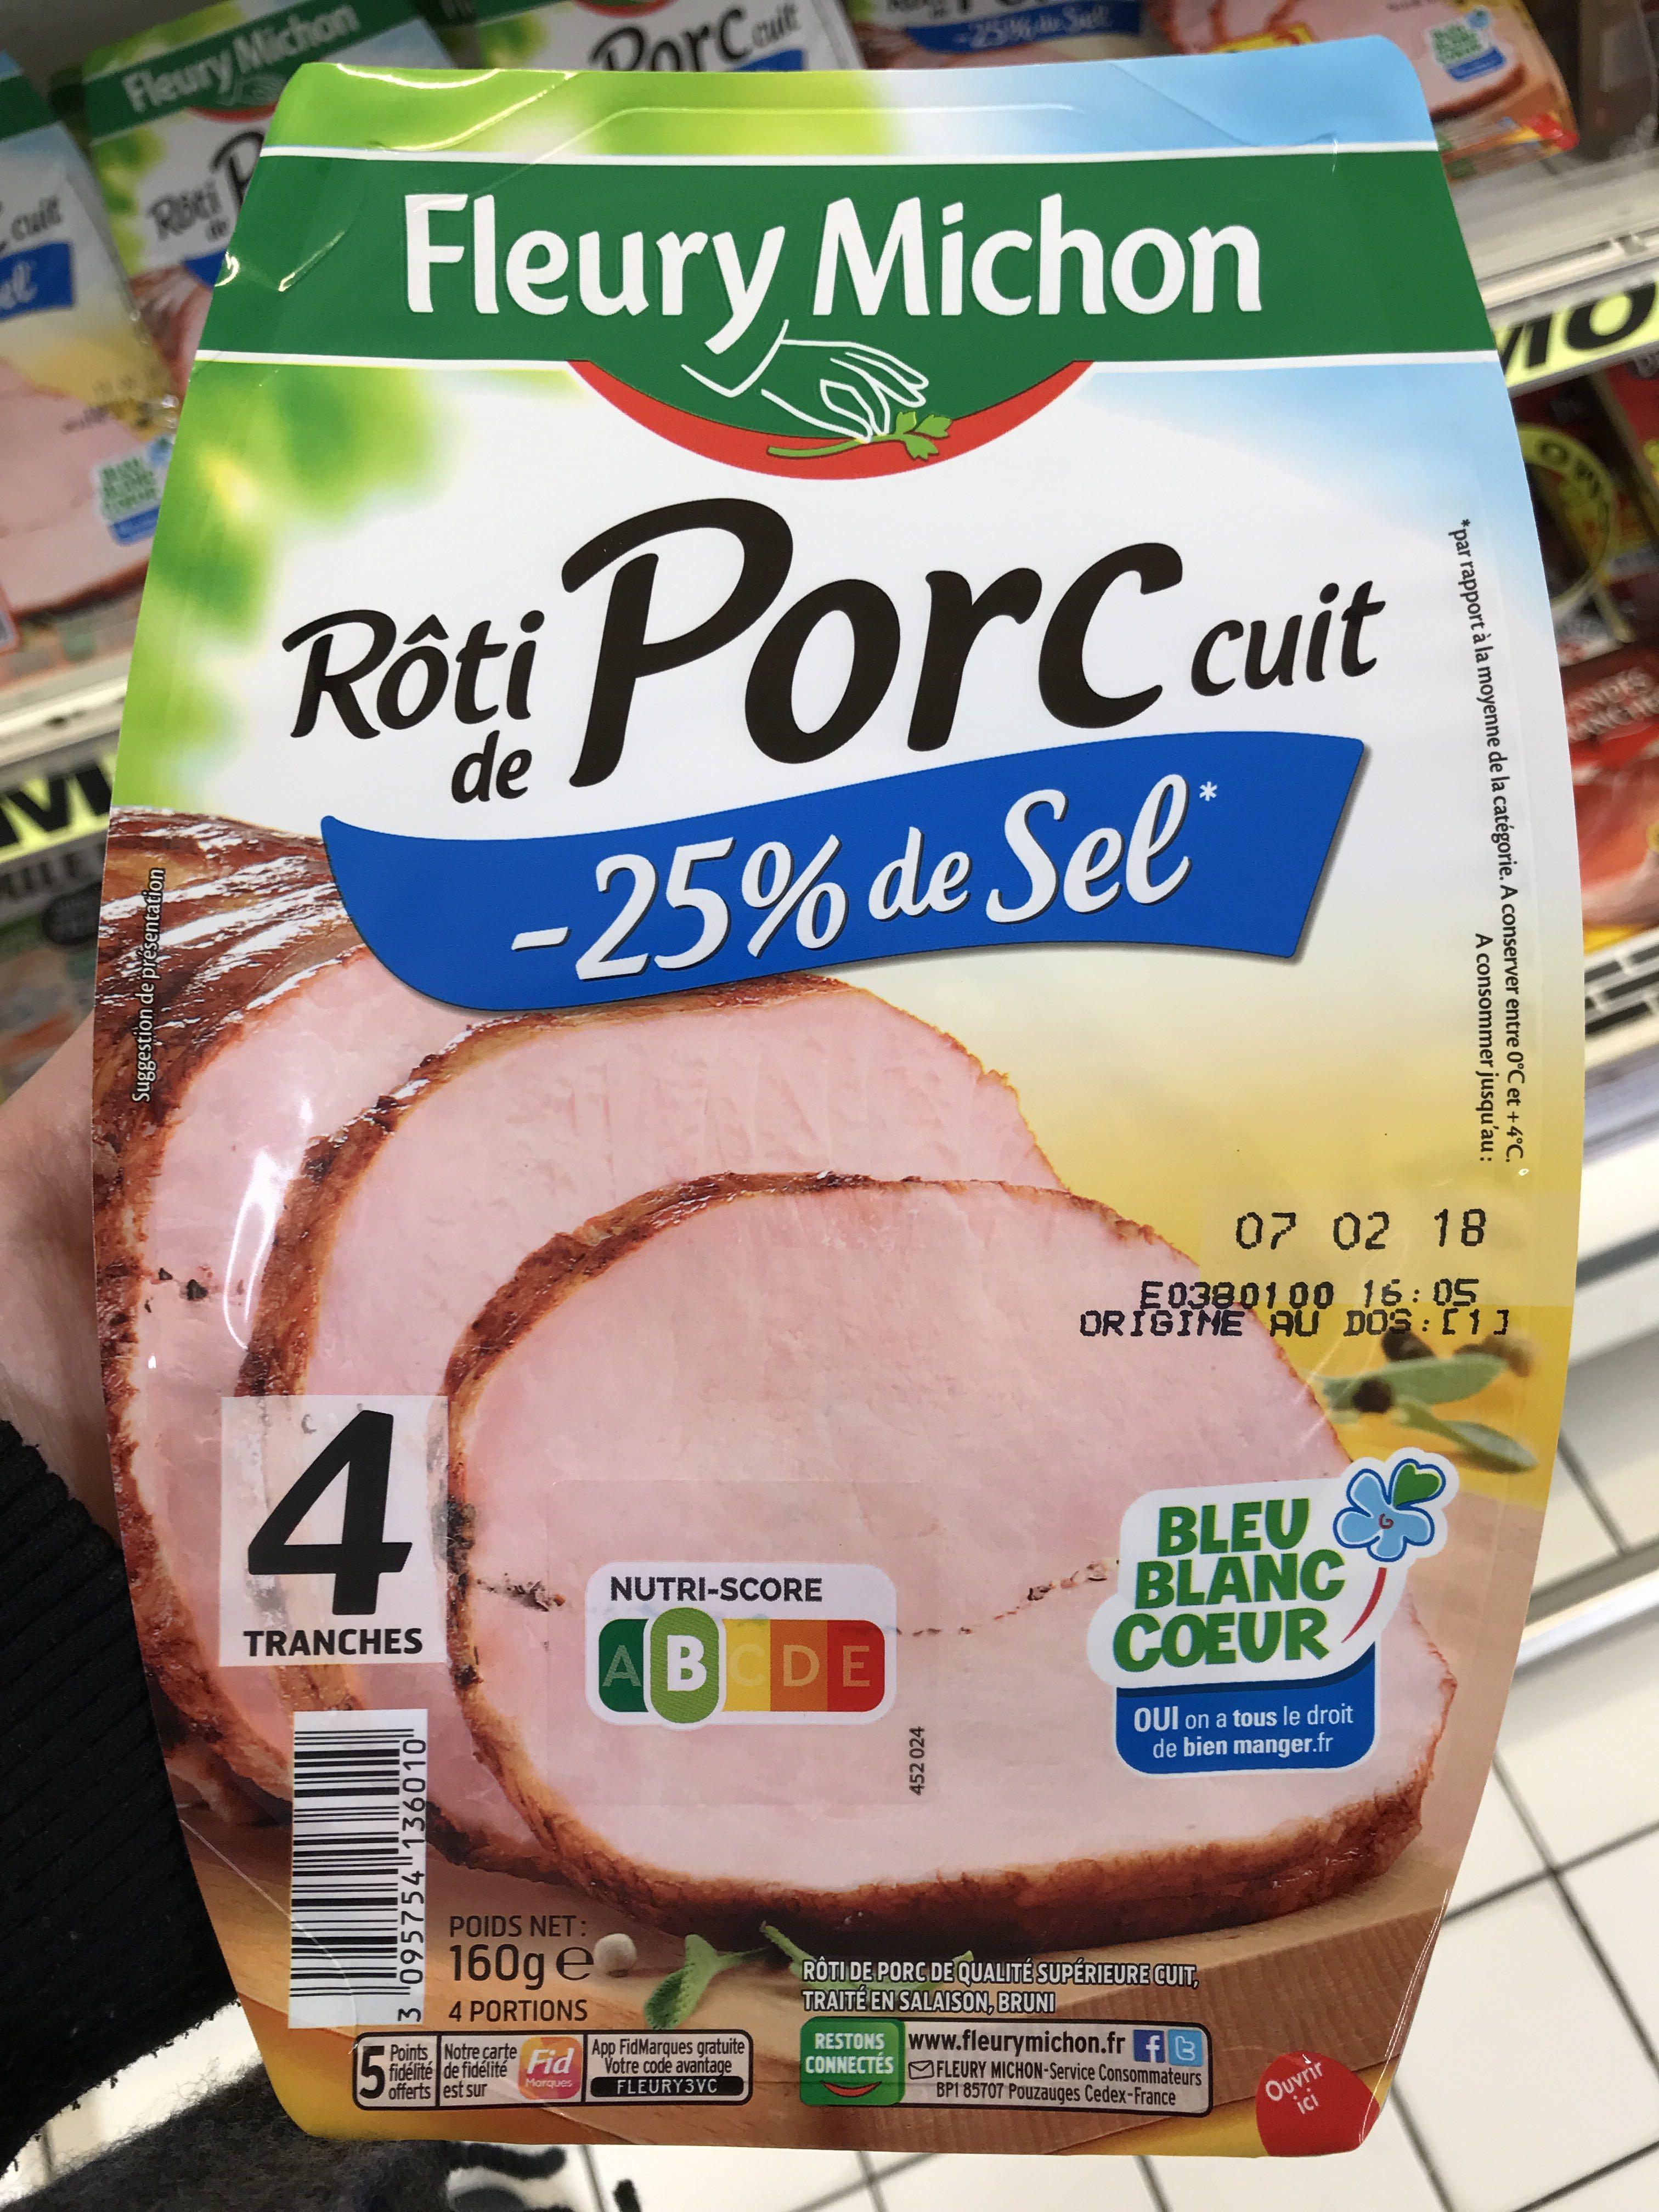
Nutri-Score label: nutriscore-b